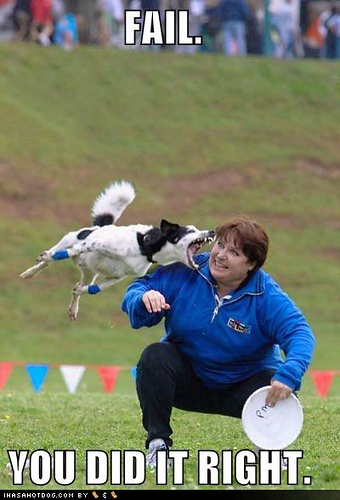
A person with a frisbee and a dog attacking on him.
Picture of a dog jumping and about to bite a persons face and text wrote on image.
A woman kneeling down with a dog about to bite off her face.
a dog jumping in the air with its mouth wide open going after a lady's face
A woman and dog going for the same frisbee, with caption.